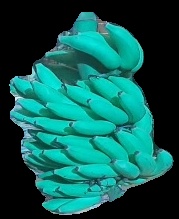
Variety: elakki-bale
Grade: grade2